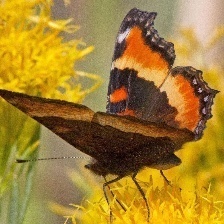
Species: MILBERTS TORTOISESHELL
Butterfly family (ImageNet category): admiral